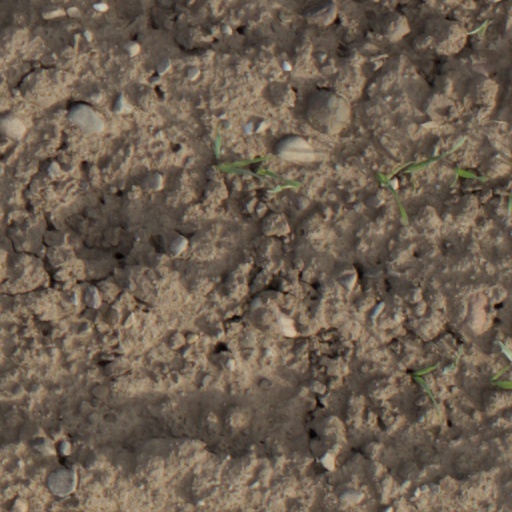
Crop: wheat